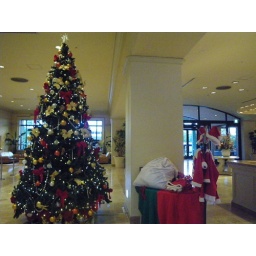
IMGP4050 - guests can dress up and take pictures in front of the tree